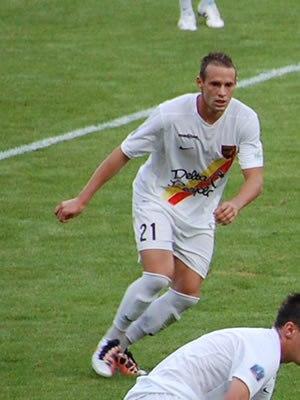
Joueur de football professionnel Ulrick Chavas sous les couleurs du FC Martigues lors de la saison 2011-2012 lors du match Paris FC - FC Martigues.
Ulrick Chavas est un footballeur français né le 17 octobre 1980 à Firminy. Il évolue au poste de milieu de terrain.